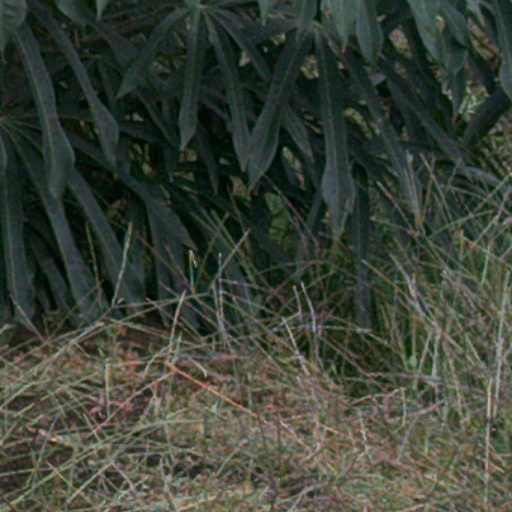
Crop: cassava